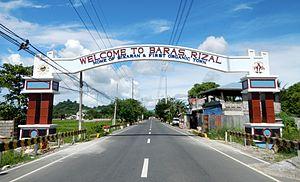
Baras est une municipalité de la province de Rizal, aux Philippines.